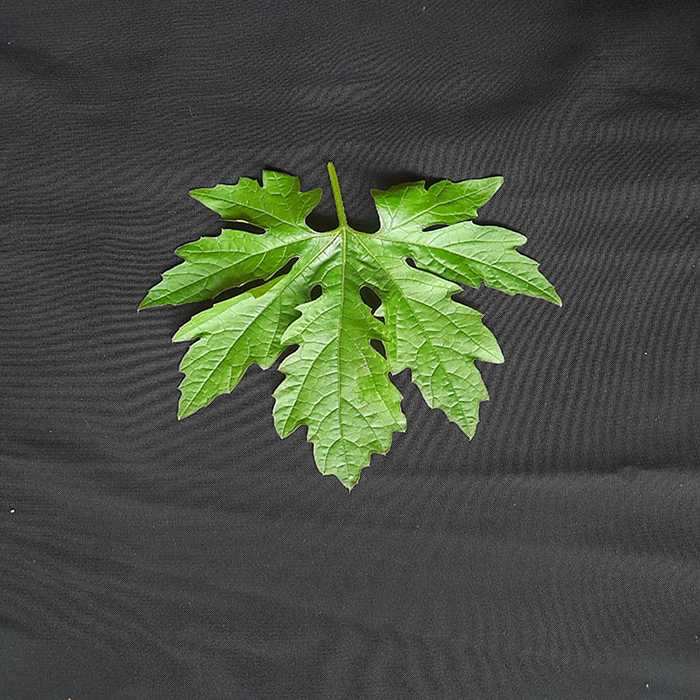
Plant: Bitter Gourd
Label: Fresh leaf